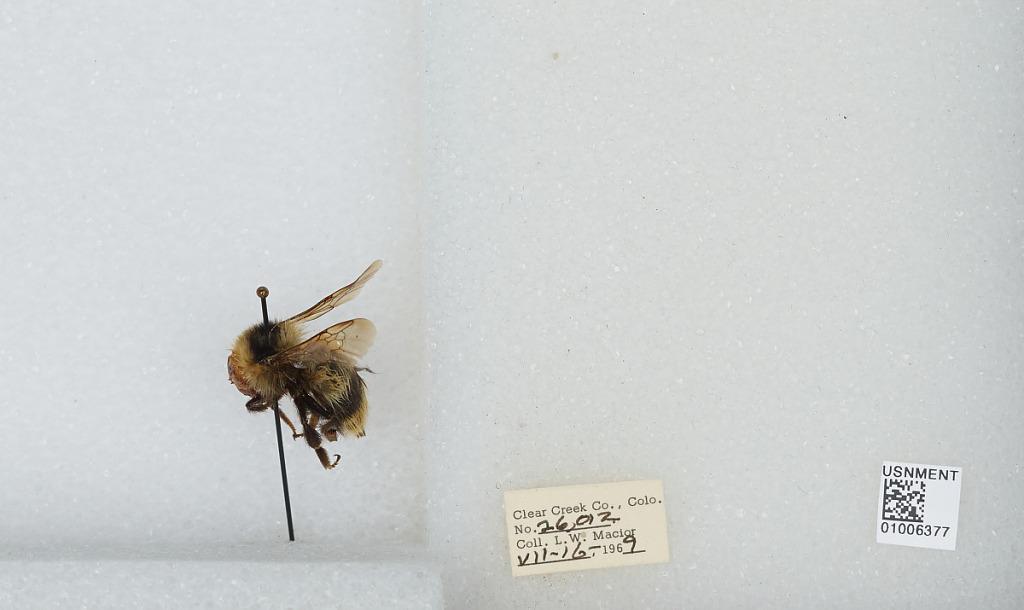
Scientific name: Bombus (Pyrobombus) frigidus Smith
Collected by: L. Macior
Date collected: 1969-7-16
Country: United States
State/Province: Colorado
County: Clear Creek
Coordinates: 39.6958, -105.725